Breastfeeding

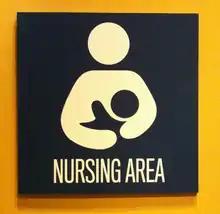
Sign for a private nursing area at a museum using the international breastfeeding symbol

In May 2020, WHO and UNICEF stressed that the ongoing COVID-19 pandemic was not a reason to discontinue breastfeeding. They recommend that women should continue to breastfeed during the pandemic even if they have confirmed or suspected COVID-19 because evidence indicates that it is not likely that COVID-19 can be transmitted through breast milk. A study published in 2021 found that, while SARS-CoV-2 RNA may be found in some samples of breastmilk from recently infected mothers, the breastmilk does not contain infectious virus and is not considered a transmission risk factor. Mothers who have suspected or confirmed diagnoses of COVID-19 should thoroughly wash their hands and wear a well-fitting mask prior to breastfeeding their infant, or express breastmilk and feed the infant by bottle.